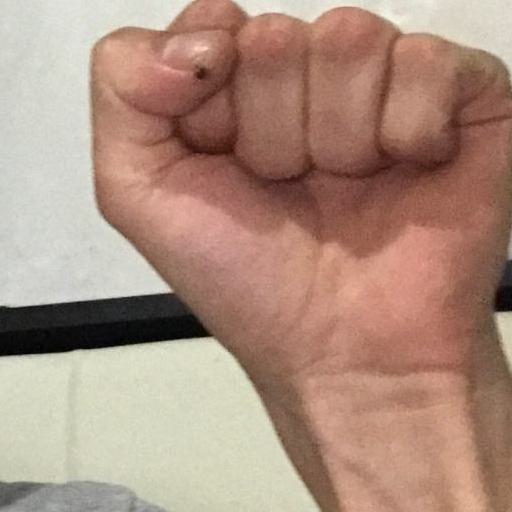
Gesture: fist